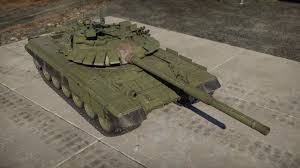
Label: T-72